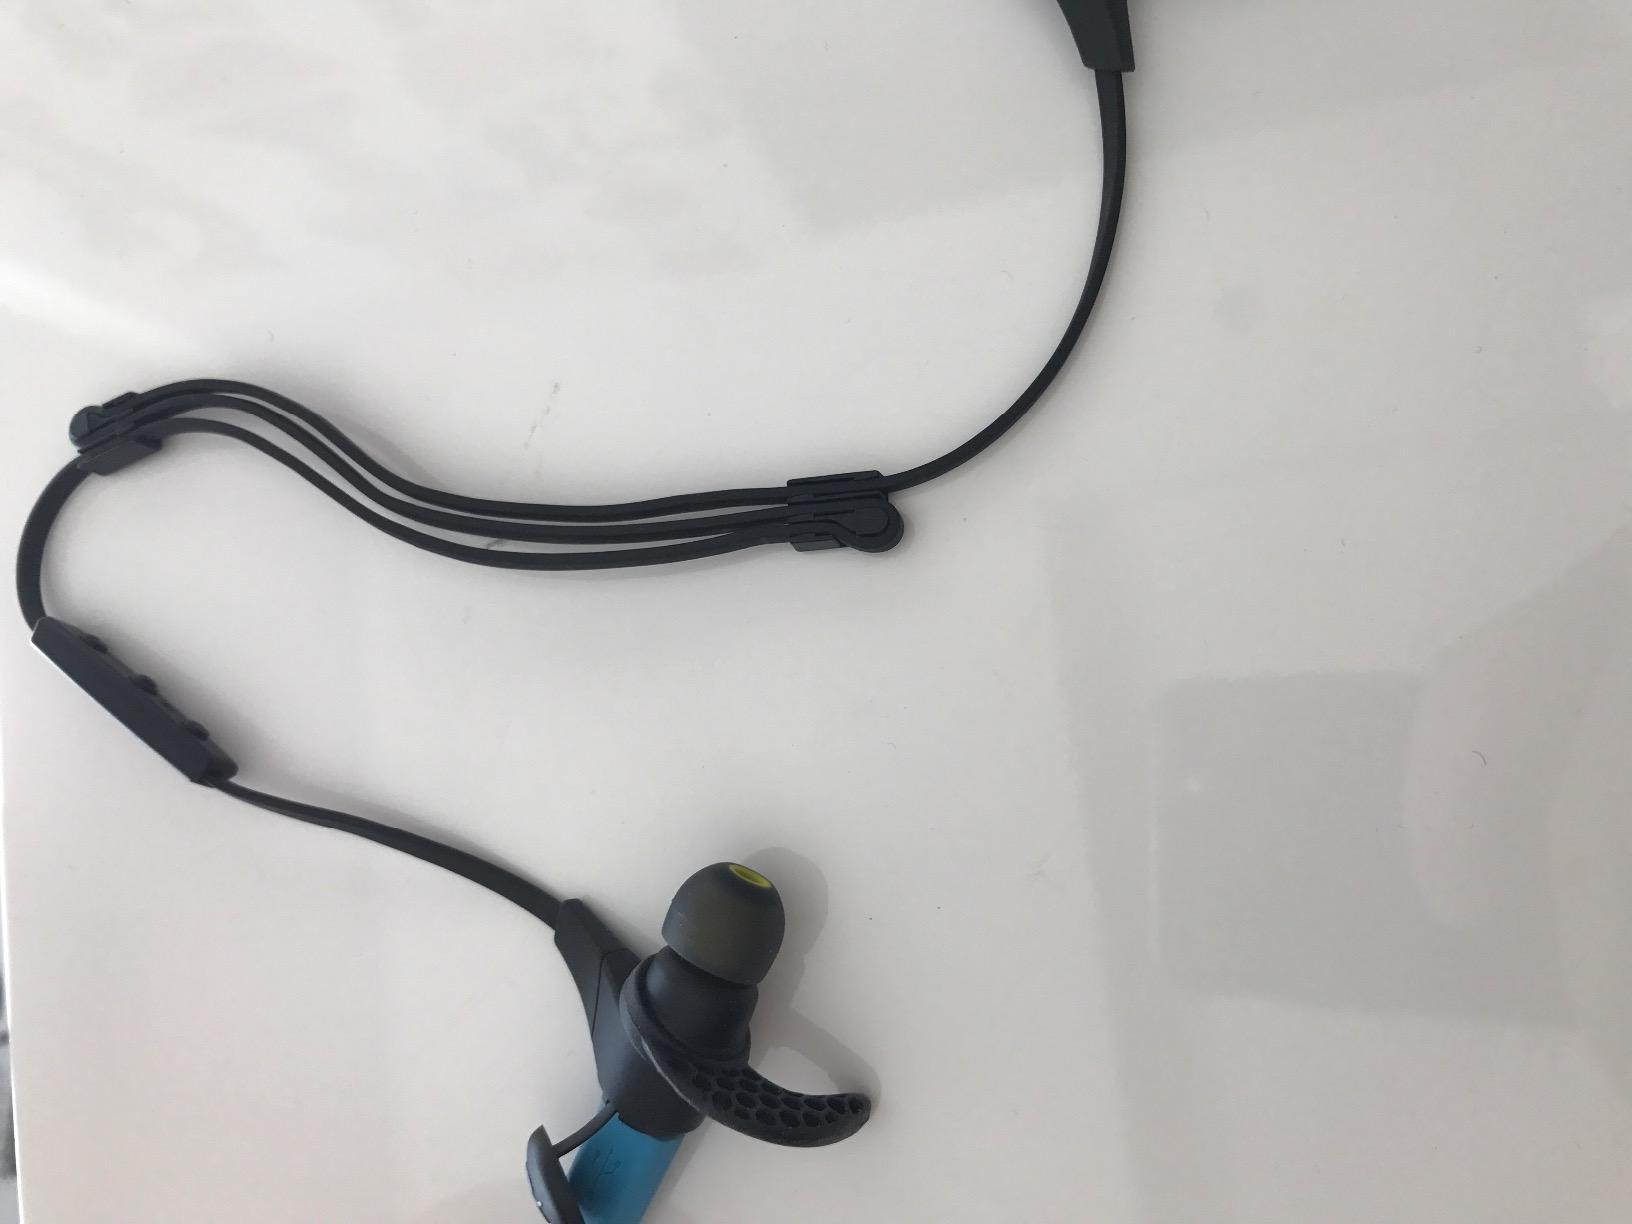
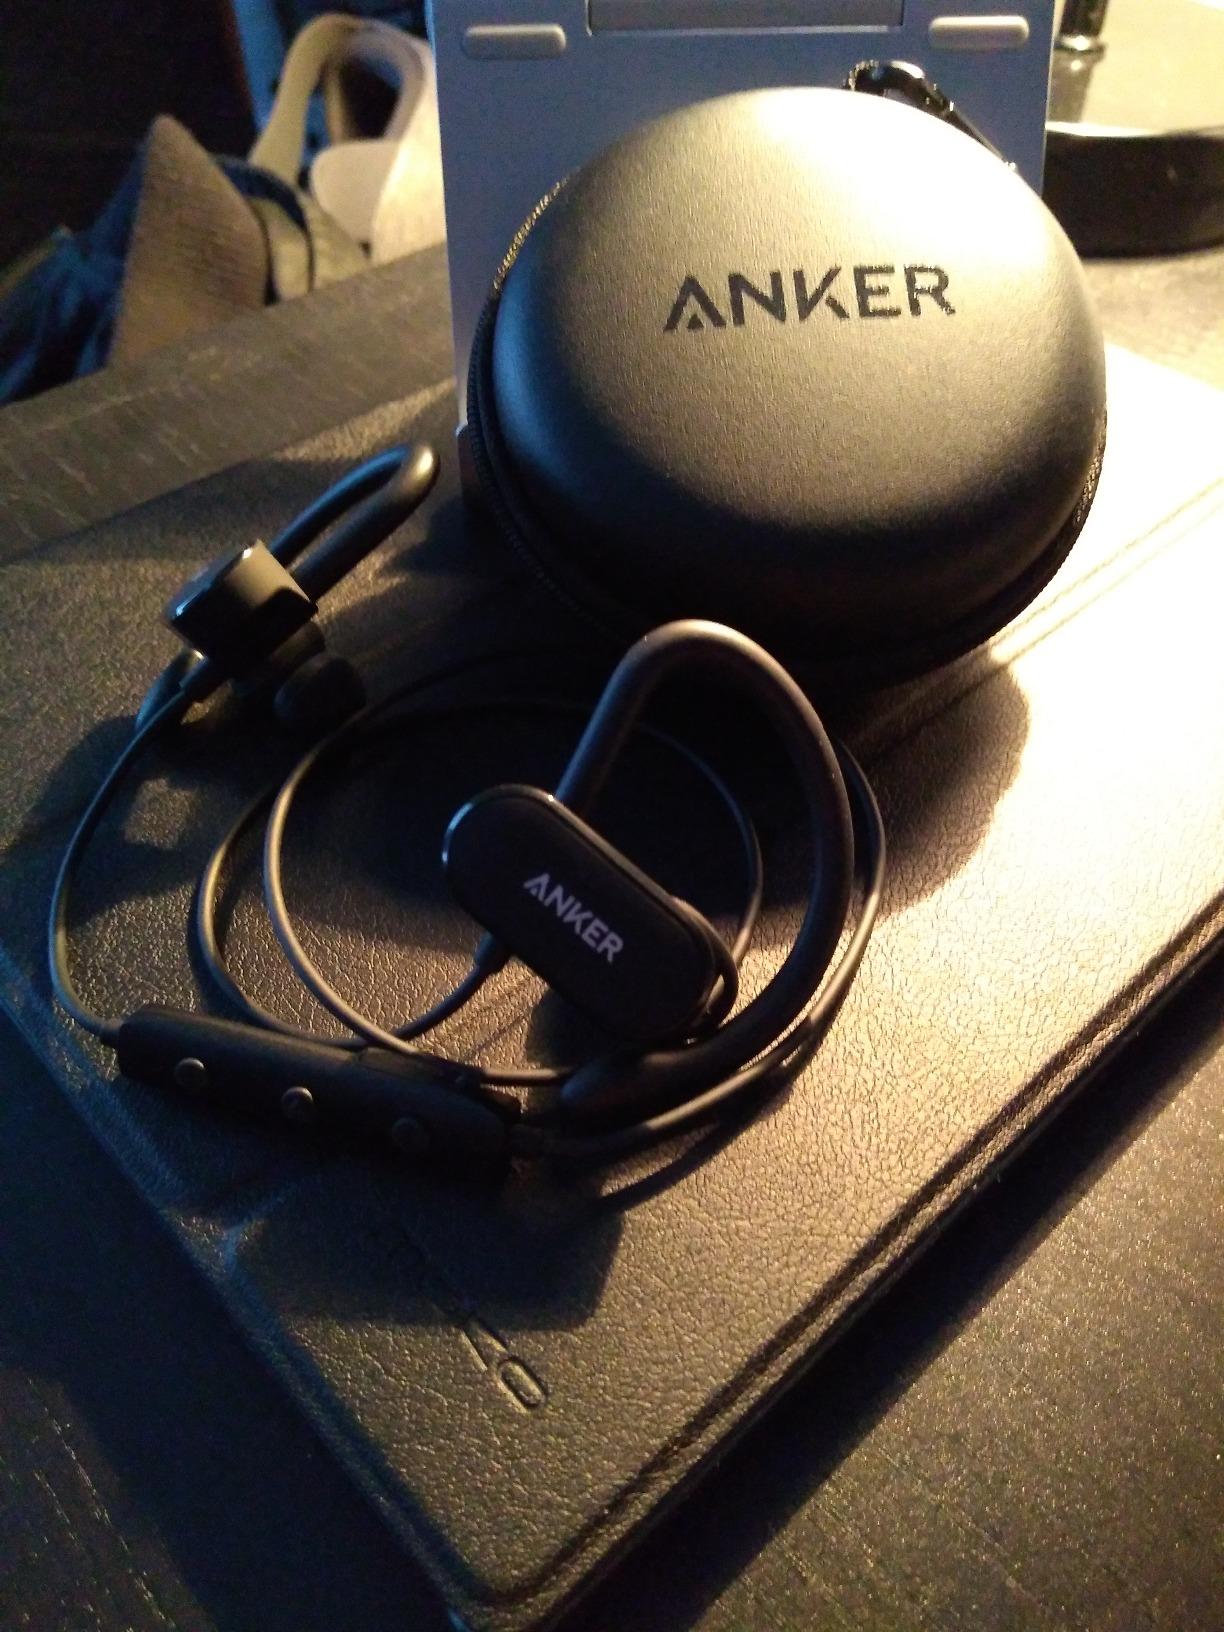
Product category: headphones
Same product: no